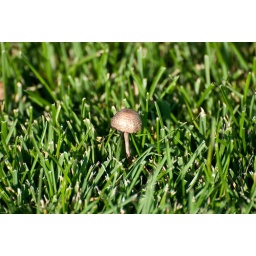
Mushroom in thick, rich green grass. A rarity with the lack of water this year so far.